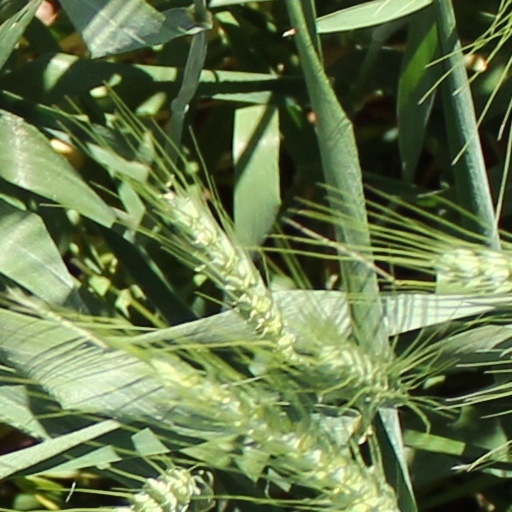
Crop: wheat